Surallah

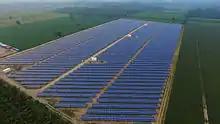
Photovoltaic Power Plant located in Barangay Centrala is the largest in the Philippines.

Surallah has an average income of PhP 147,499,170.72 as of 2010, certified by the Commission on Audit. According to the Philippine income classification for provinces (cities and municipalities), Surallah is a 1st class municipality.